Cathy Park Hong

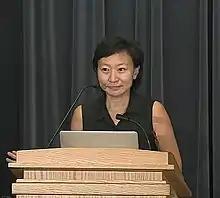
Cathy Park Hong at the Library of Congress in 2016.

"Dance Dance Revolution" was Hong's second book, published in 2007 by W.W. Norton. It is a collection of poems, written in a style that encompasses "code-switching", or the mixture of several languages, such as English, Spanish, French and Korean, and spoken extremely informally with the inclusion of slang. The story takes place in an imaginary place called "The Desert", a luxurious place where people of different origins and languages mingle, causing a blend of languages that form into a dialect known in the book as "Desert Creole".